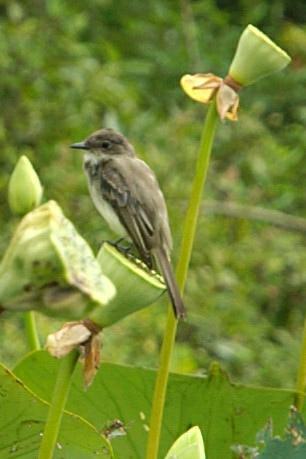
A photo of a sayornis